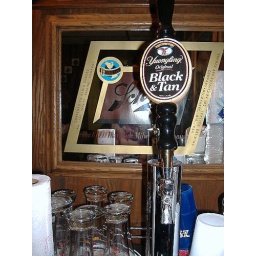
my uncles home bar in his basement